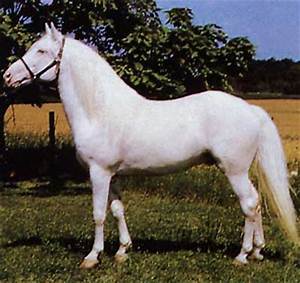
Label: horse